Knocked Up

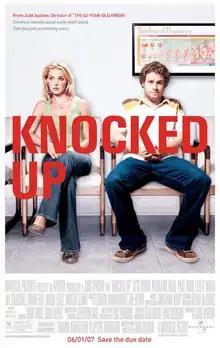
Theatrical release poster

Knocked Up is a 2007 American romantic comedy film written, produced and directed by Judd Apatow, and starring Seth Rogen, Katherine Heigl, Paul Rudd, Leslie Mann, Jay Baruchel, Jonah Hill, Jason Segel and Martin Starr. It follows the repercussions of a drunken one-night stand between a slacker and a recently promoted media personality that results in an unintended pregnancy.